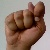
The image shows a hand gesture representing the letter 'T' in Indian Sign Language.